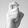
ASL letter: X